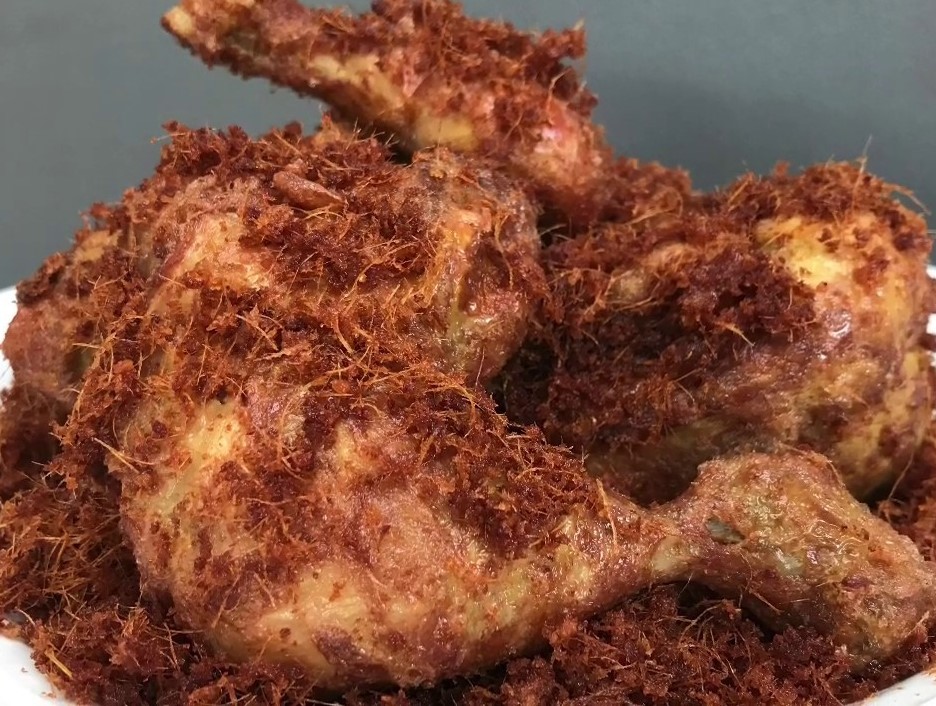
Label: ayam_goreng